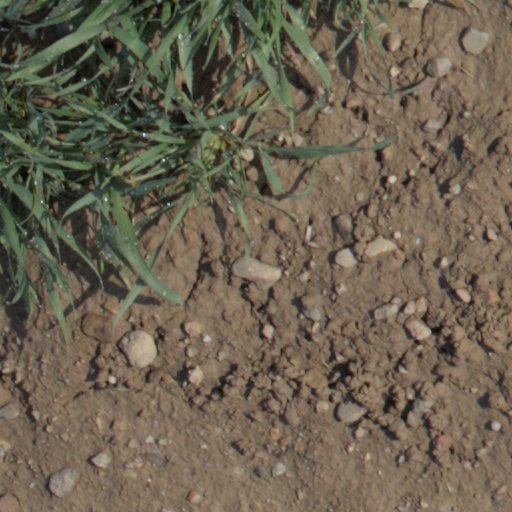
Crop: wheat